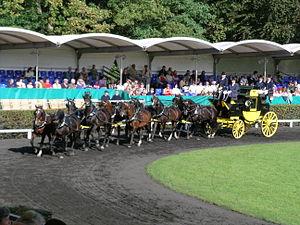
Le Hanovrien est une race de chevaux de sport allemands, dont le nom provient de la ville de Hanovre. Il prend forme aux XVIIᵉ et XVIIIᵉ siècles, par croisement avec le Holsteiner au haras national de Celle. Destiné aux travaux de ferme un premier temps, il est allégé pour la remonte de la cavalerie au XIXᵉ siècle, quand les croisements avec le Pur-sang et le Mecklembourgeois l'influencent. Après un court retour à la traction agricole, la race est réorientée vers les sports équestres au milieu du XXᵉ siècle.